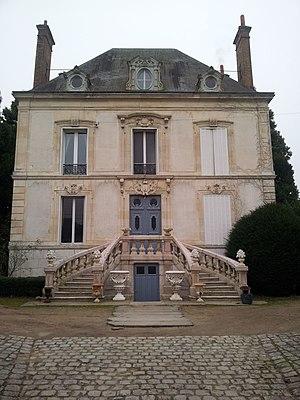
150 Faubourg Bourgogne, St Jean de Braye
Arnaud de Saxcé, né le 10 août 1919 à Saint-Jean-de-Braye et tué au combat le 10 avril 1945 à Hemrik, aux Pays-Bas, est un pilote de chasse français de la Seconde Guerre mondiale.